Tofu

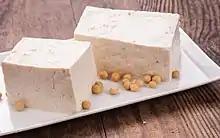
Firm tofu

Firm tofu (called "lǎodòufu" in Chinese; , "momen-dōfu" in Japanese, "cotton tofu"; , "mo-dubu" in Korean): Although drained and pressed, this form of fresh tofu retains a high moisture content. It has the firmness of raw meat and bounces back readily when pressed. The texture of the inside of the tofu is similar to that of a firm custard. The skin of this form of tofu retains the pattern of the muslin used to drain it, and the outside is slightly more resistant to damage than the inside. It can be picked up easily with chopsticks.